Thomas Blackburn (poet)

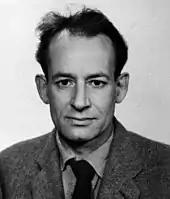
Thomas Blackburn

Thomas Eliel Fenwick Blackburn (10 February 1916 – 13 August 1977) was a British poet. His work is noted for its self-examination and spiritual imagery. His memoir, "A Clip of Steel" (1969), portrays the effects of a childhood under a repressive clergyman father.